Manchester Royal School of Medicine

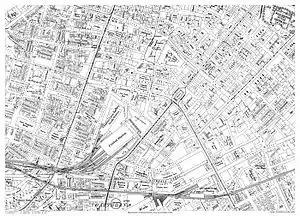
A map of Manchester city centre in 1894

The new school had challenged the medical establishment. Jordan's aim was to reduce the burden of costs that were placed on students who otherwise would have to go to London if they wanted to obtain a diploma from the Royal College of Surgeons or a licence from the Society of Apothecaries. As a side-effect of this, he thought that student morals would not be subjected to the licentiousness that he perceived to be present in London and that a provincial education would increase the number of doctors practising outside the capital. He arranged that his curriculum would comply with the requirements of the London institutions and thus it comprised a seven-month course of 140 lectures as well as lessons and demonstrations in dissection. He offered a formal, structured programme of study of a type unavailable outside the capital and the few universities that then existed, and he offered an alternative to the more commonly adopted process of medical learning that involved a long apprenticeship.